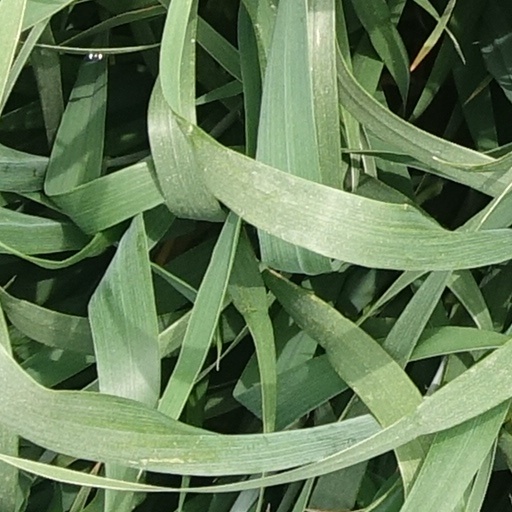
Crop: wheat